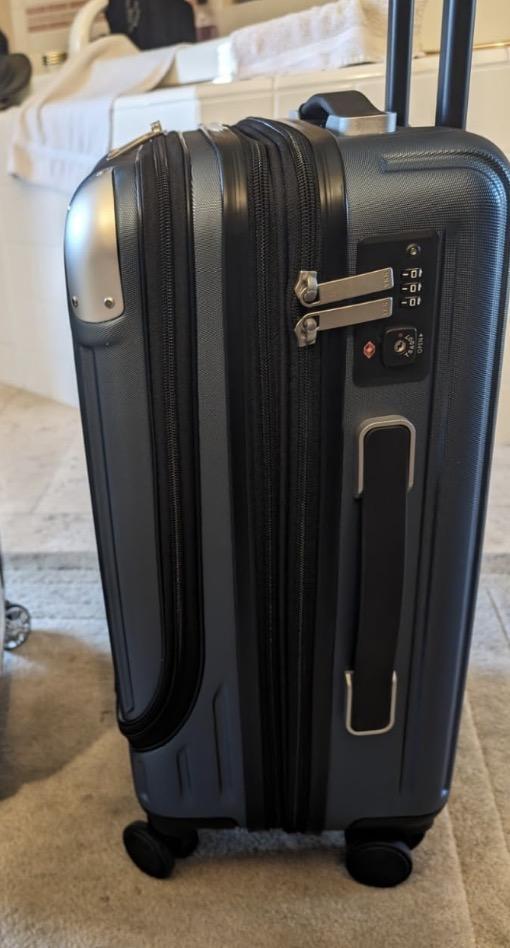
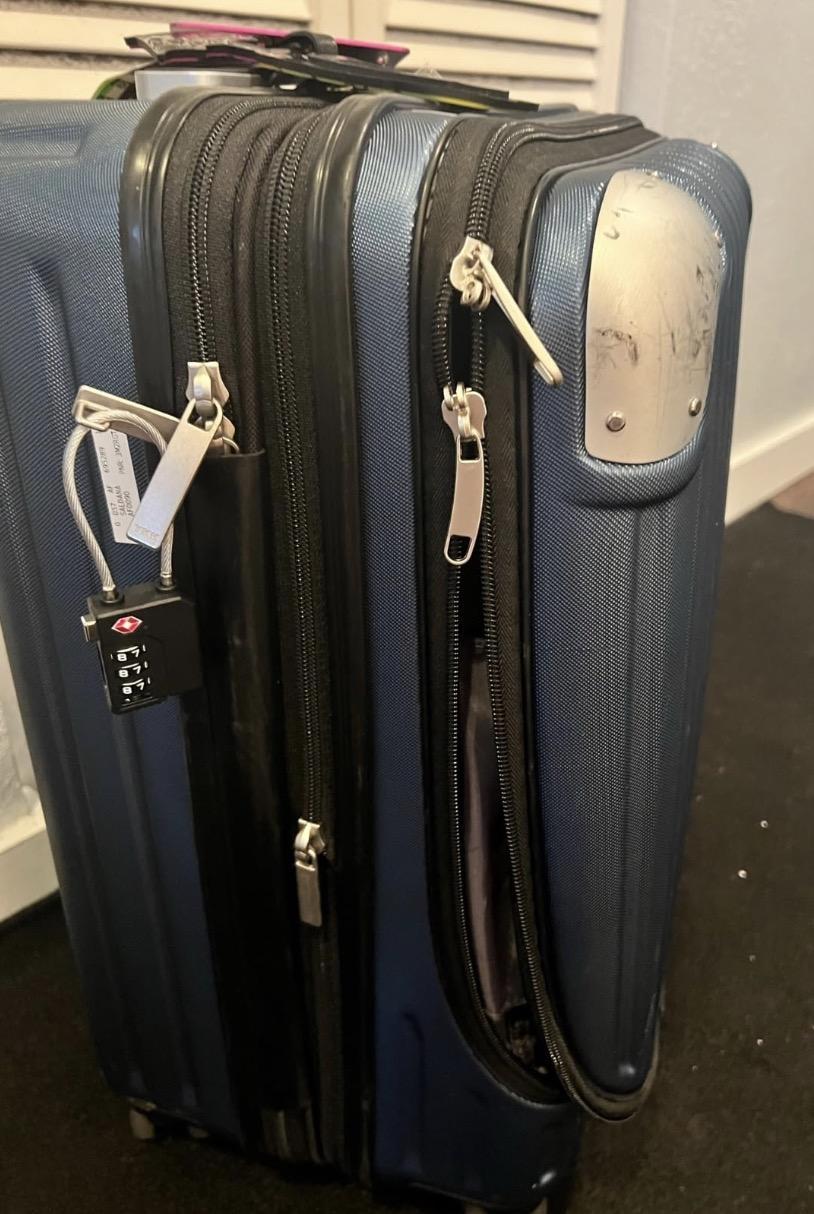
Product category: items_tea
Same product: yes